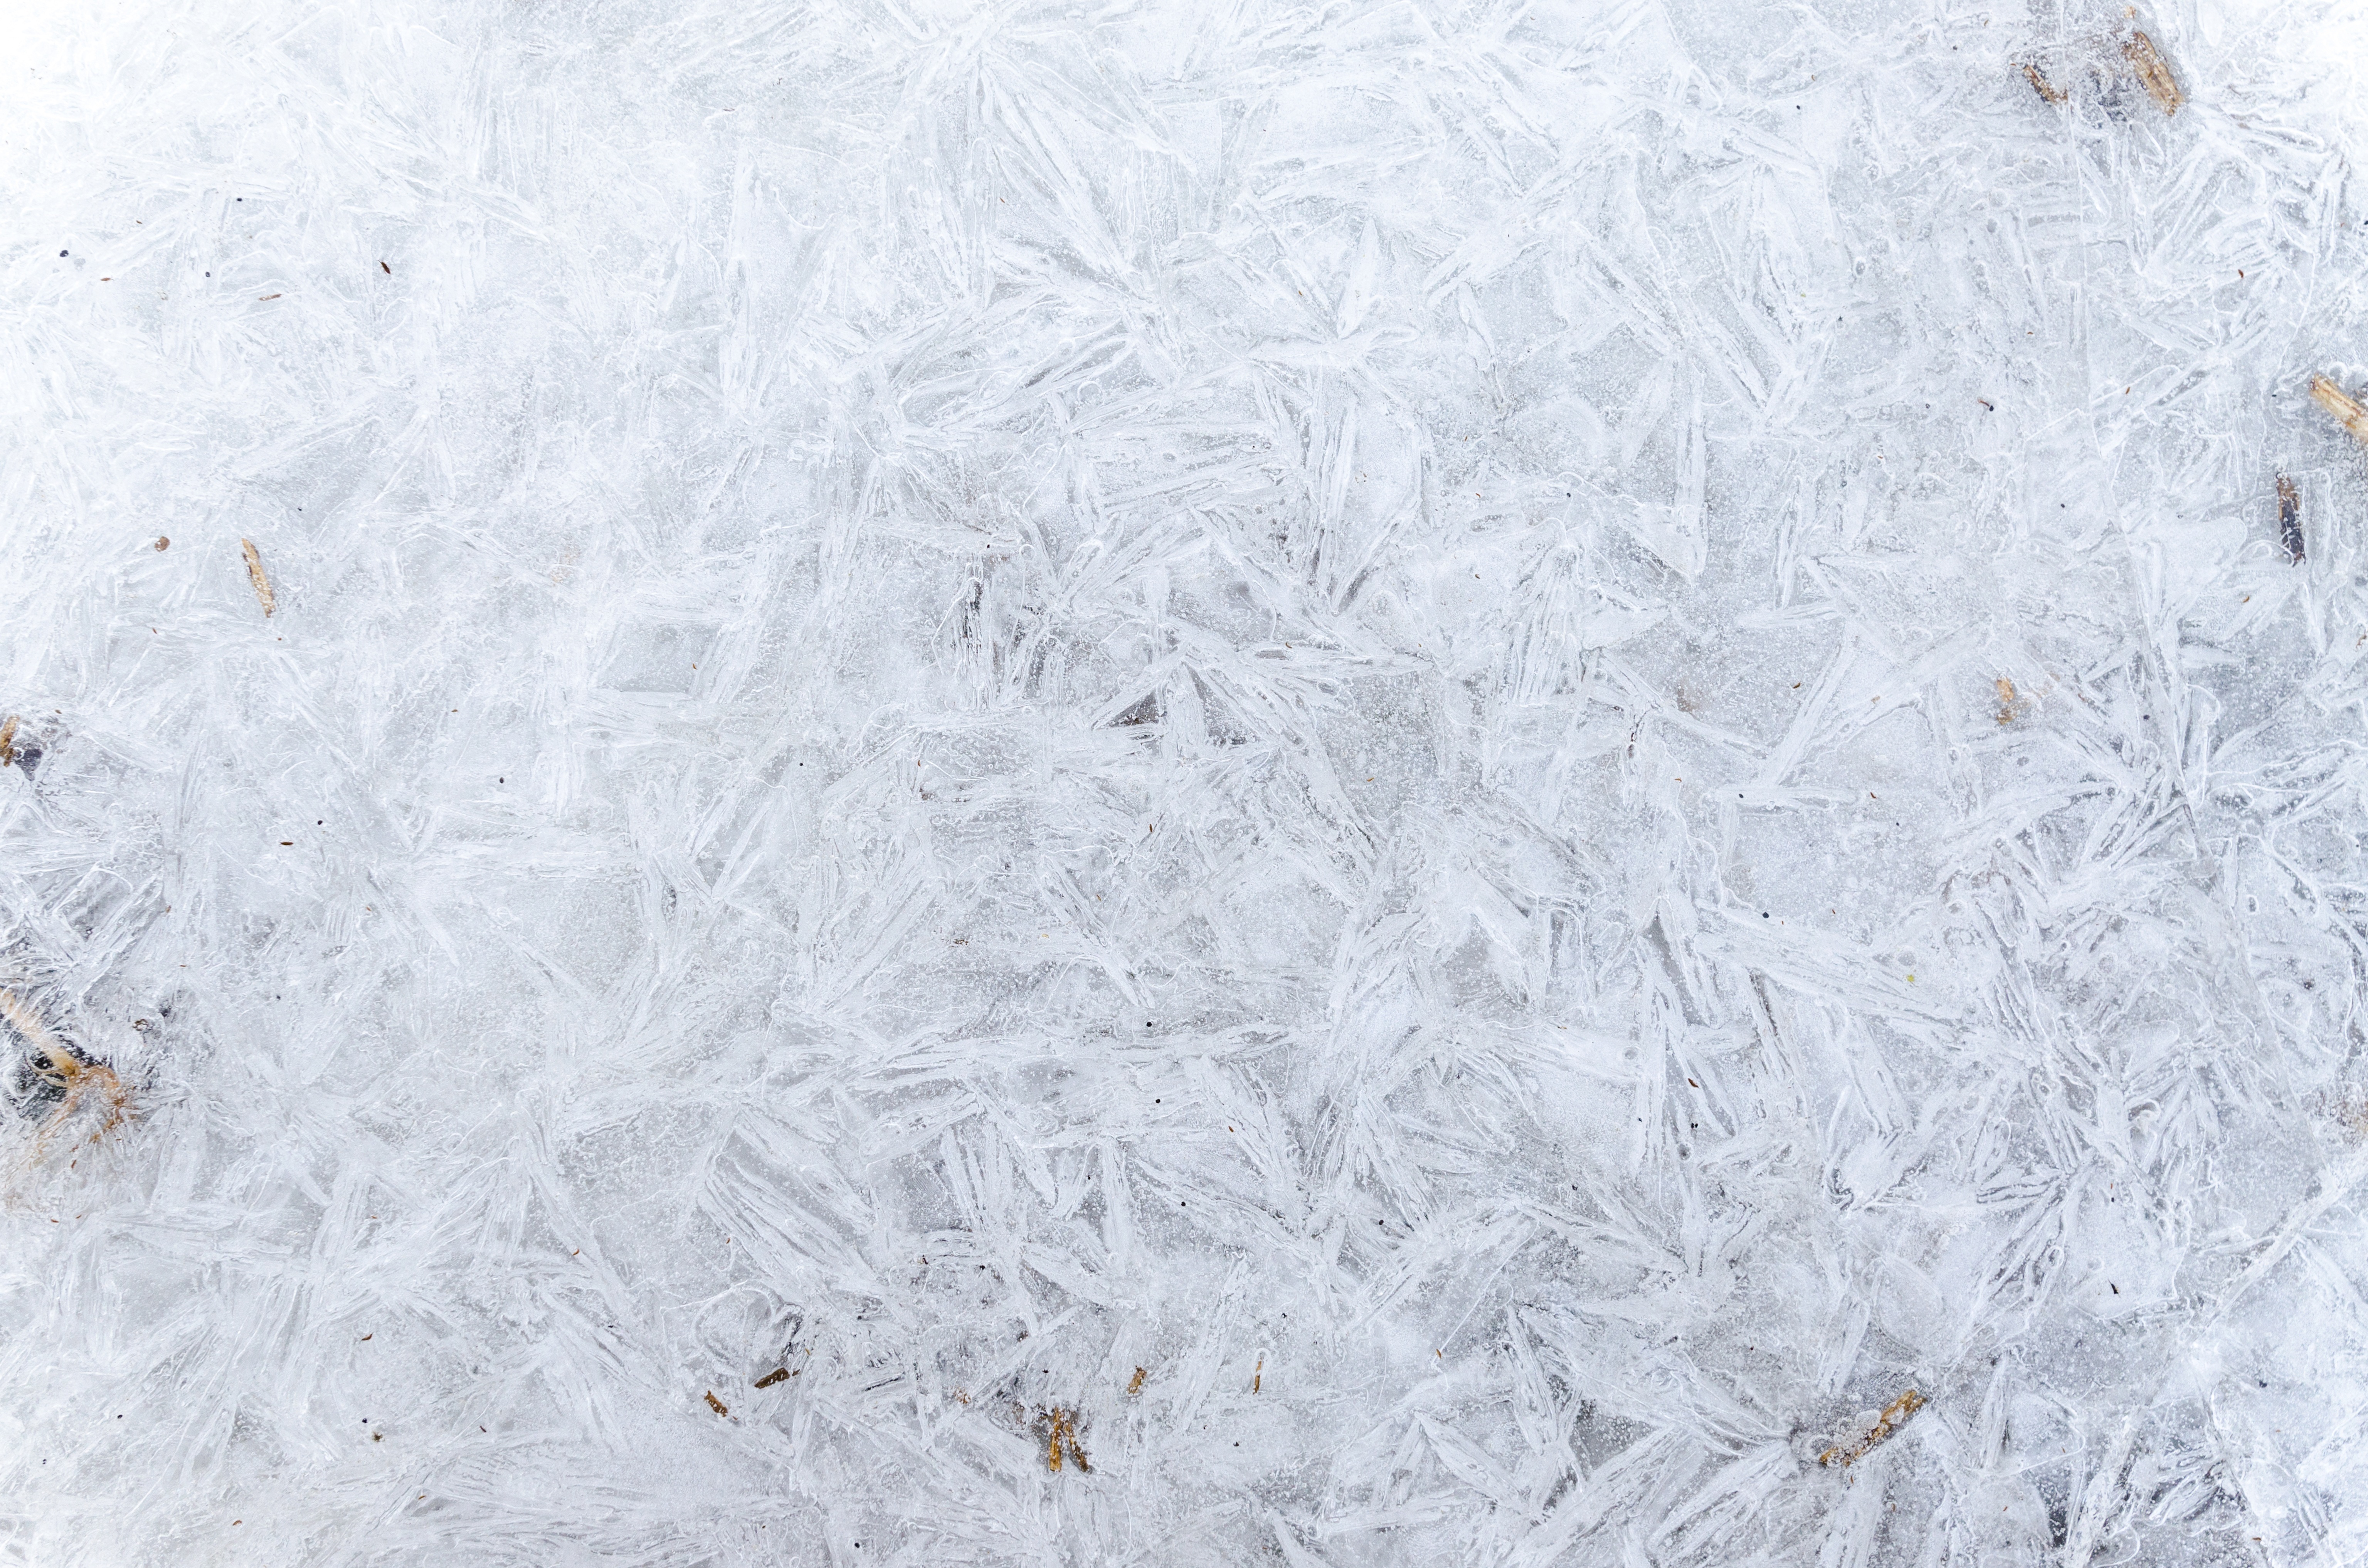
water, nature, snow, cold, winter, abstract, structure, white, texture, window, glass, frost, ice, pattern, color, natural, weather, fresh, freeze, frozen, blue, arctic, christmas, season, material, surface, polar, textured, transparent, textile, background, design, cool, glacial, icy, bright, seasonal, beautiful, crystal, frosty, backdrop, freezing, close up pussy